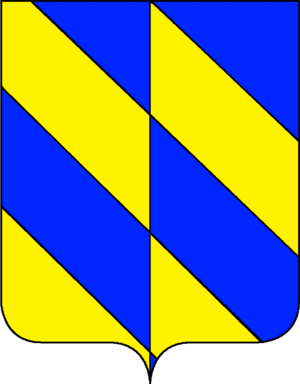
Les familles nobles de Venise ou patriciens de Venise constituent l'aristocratie de la république de Venise à partir de sa fondation en 697. C'est parmi elles que se recrutèrent les membres des institutions oligarchiques de la république, à commencer par son chef élu à vie, le doge. Elles se classent en trois groupes selon leur ancienneté : Case Vecchie, Case Nuove, et Case Nuovissime.
La famille Baffo est une famille patricienne originaire de Parme. Elle passa à Venise à la fin du IXᵉ siècle.